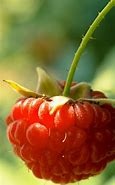
Label: raspberry